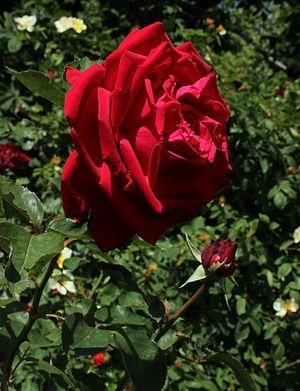
Un rosier ADR est un rosier ayant obtenu le certificat d'approbation de la rose allemande récompensant les variétés de roses ayant réussi des tests de culture drastiques effectués dans onze différents « jardins d'agrément ADR » en Allemagne. Ce label est considéré comme un des plus difficiles à obtenir dans le monde.